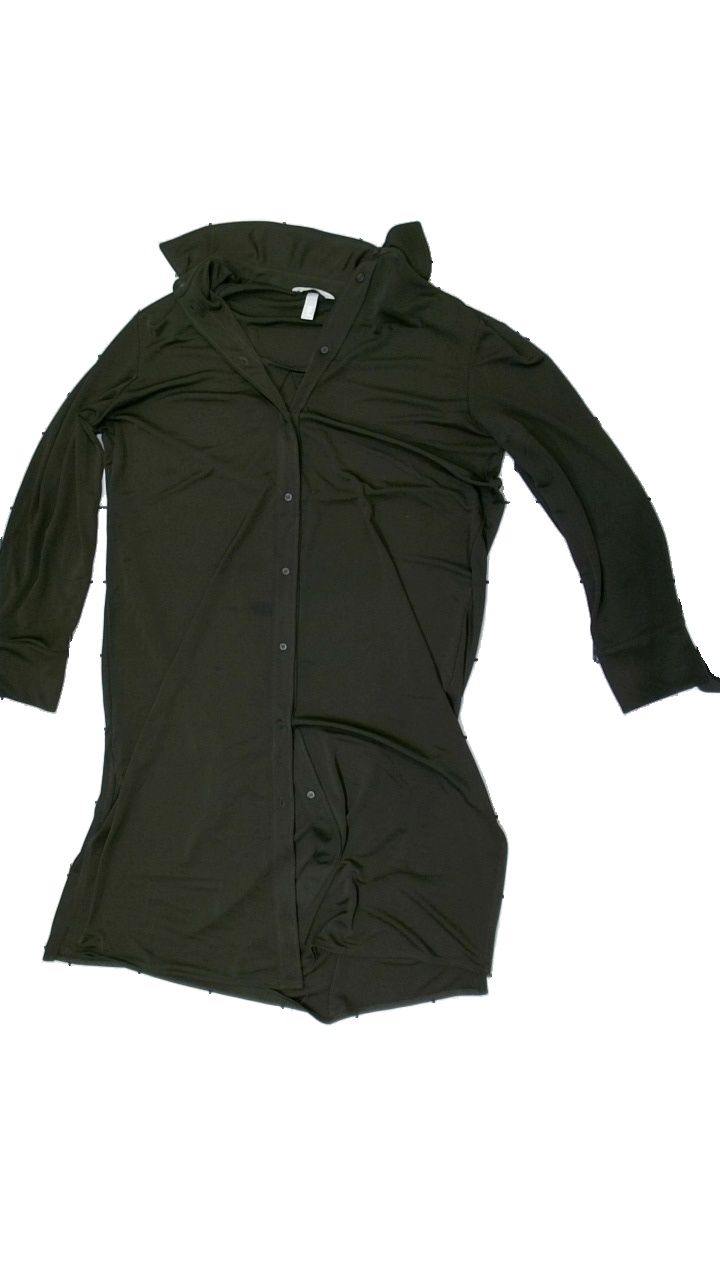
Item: Dress (Ladies)
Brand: H&m
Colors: Green
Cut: Regular
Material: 100% Polyester
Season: All
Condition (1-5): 2
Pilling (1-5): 5
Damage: stain
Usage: Recycle
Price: <50